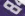
Number: 8